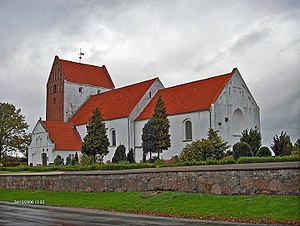
Gamtofte Kirke
Gamtofte Kirke
fra sydøst
"Gamtofte Kirke er beliggende i Gamtofte Sogn, Båg Herred, Fyens Stift. Kirkens skib og den vestlige del af koret er opført i 1100-tallet. På korets sydside findes en romansk granitudsmykning, kaldet ""Den Spillende Engel"" og i kirkens ydermur ses en del andre romanske stenarbejder, bl.a. løvehoveder, kapitæler og søjlerester.